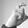
ASL letter: X